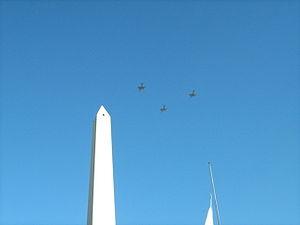
Le Lockheed Martin A-4AR Fightinghawk est un avion d'attaque au sol développé pour la force aérienne argentine, qui est entré en service en 1998. Il est une évolution majeure de l'avion américain Douglas A-4M Skyhawk, conçu par McDonnell Douglas au début des années 1950.